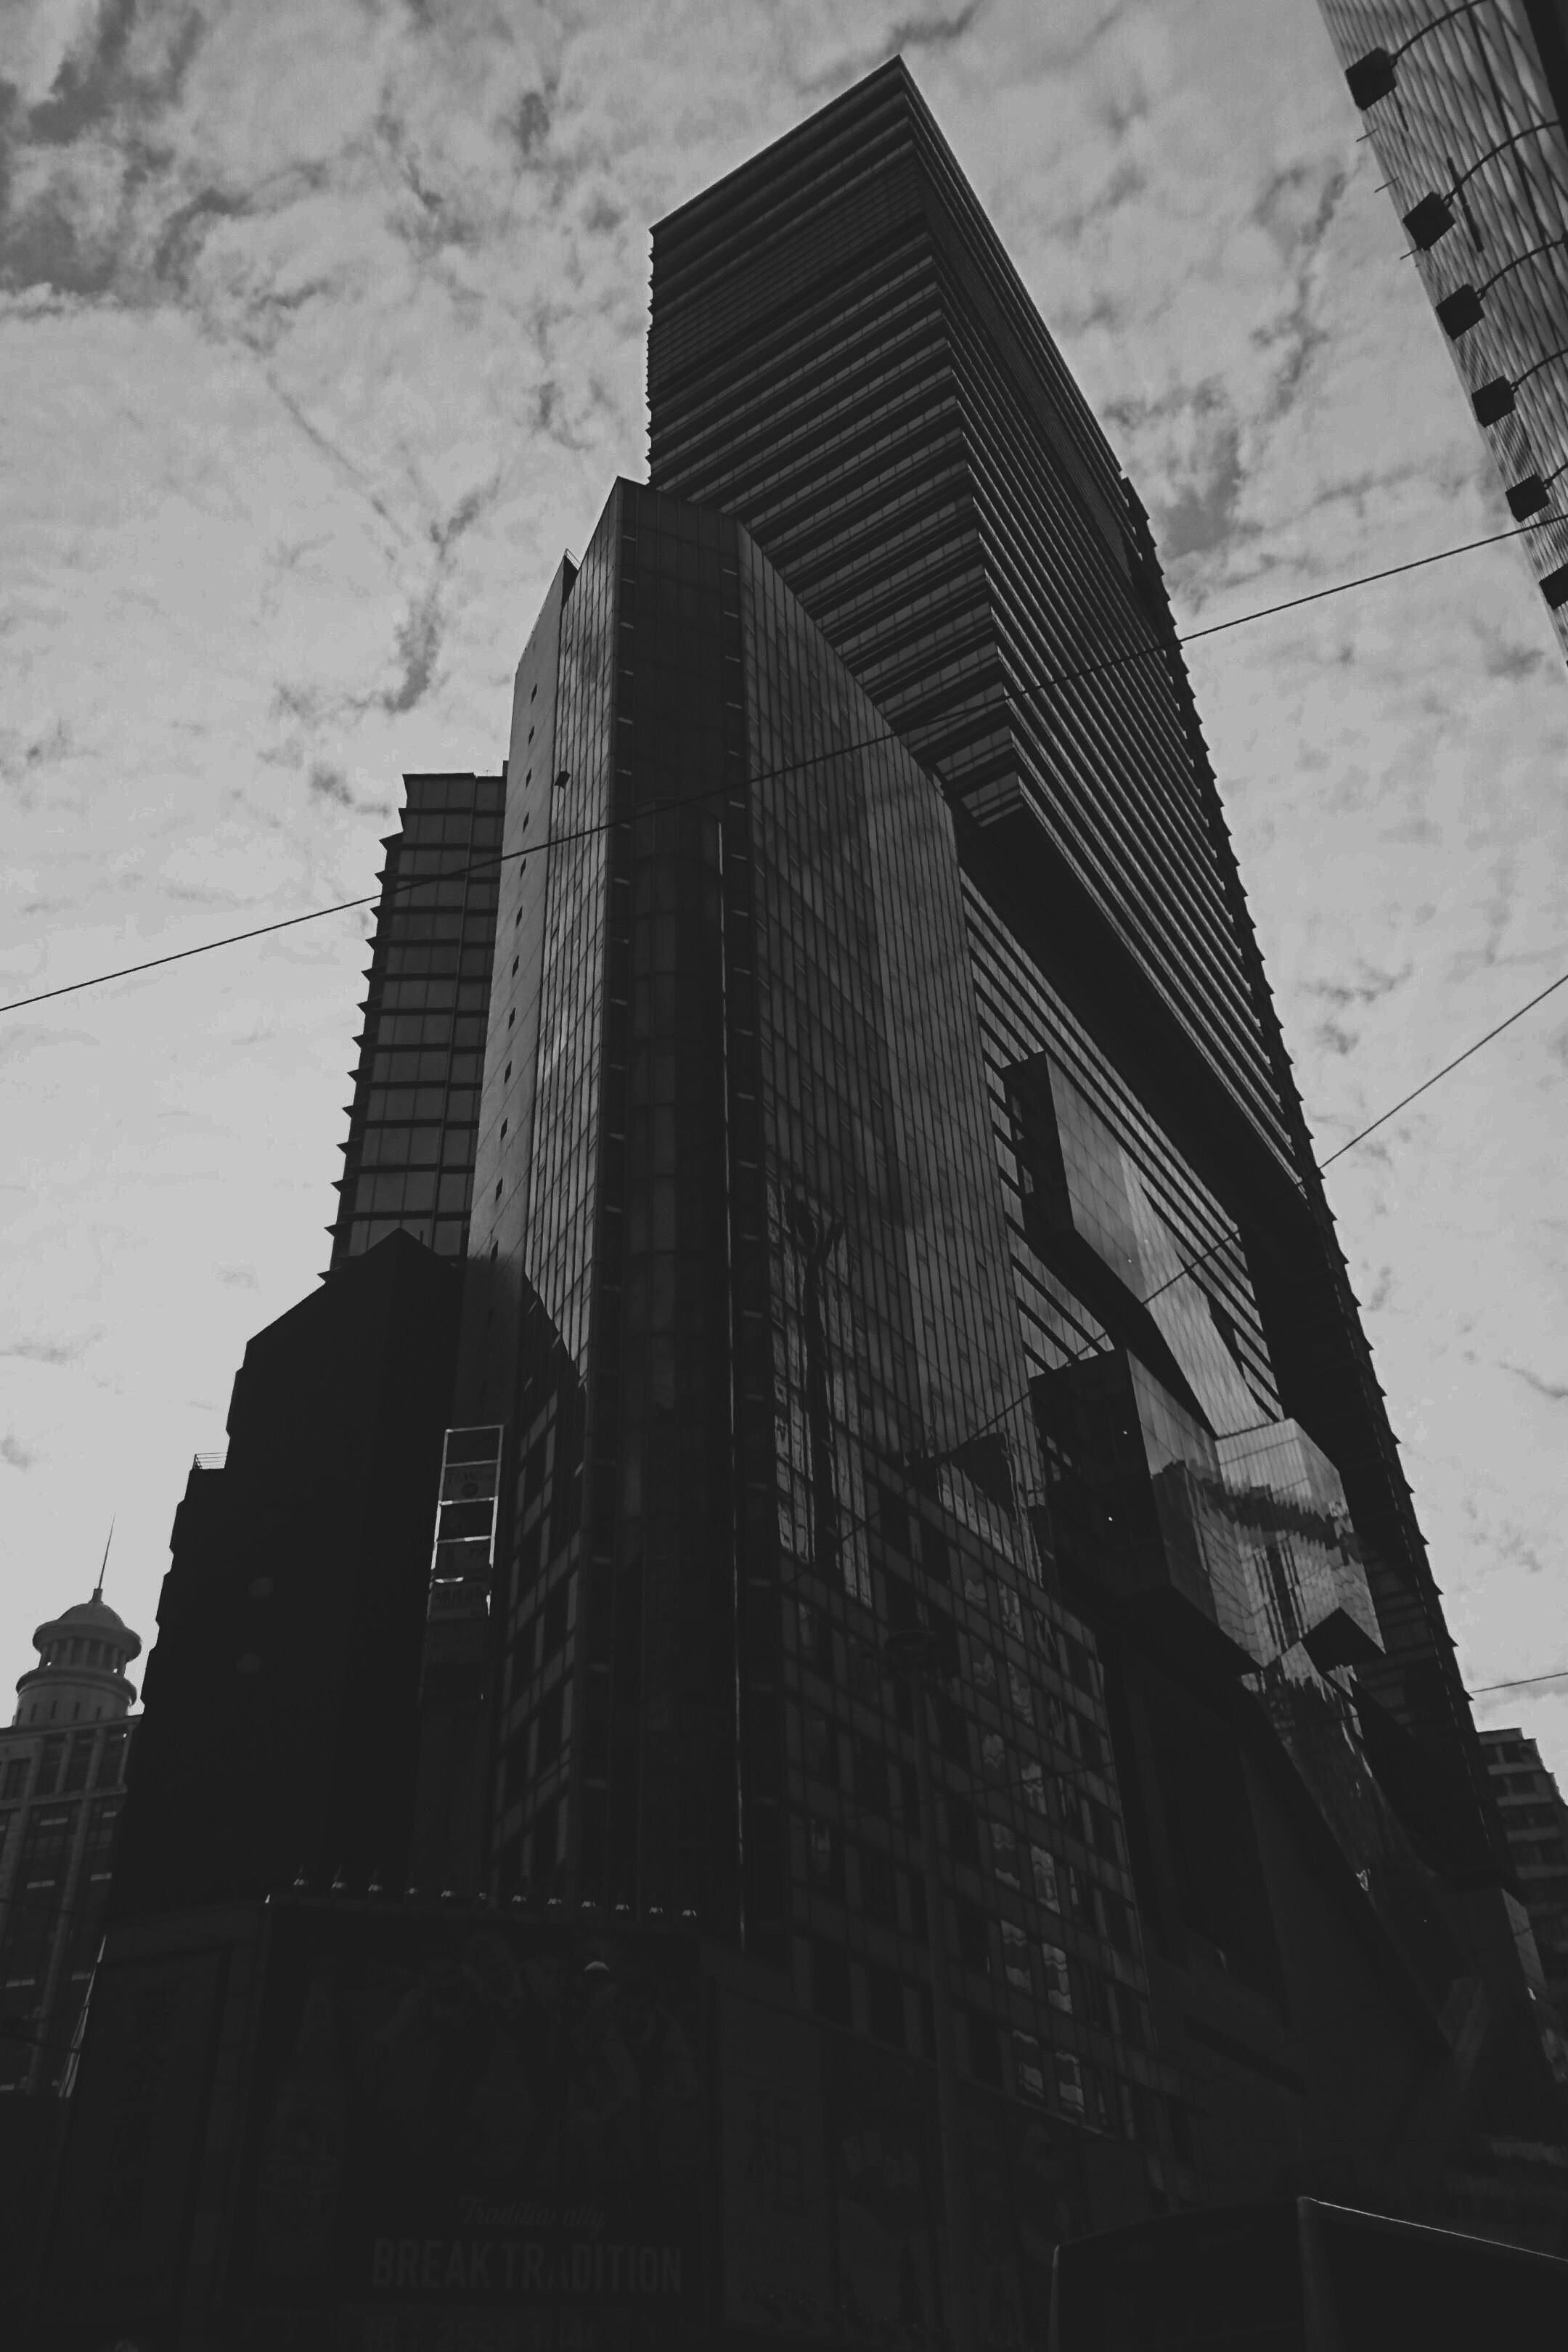
black and white, architecture, white, house, skyscraper, tower, shadow, facade, darkness, black, monochrome, shape, urban area, monochrome photography